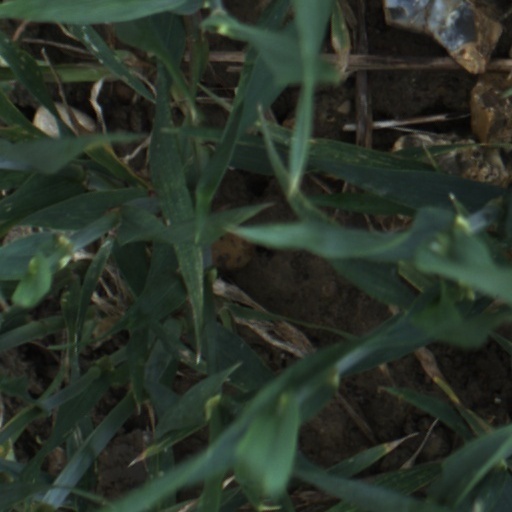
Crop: wheat